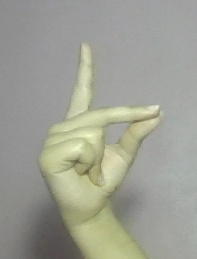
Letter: ta